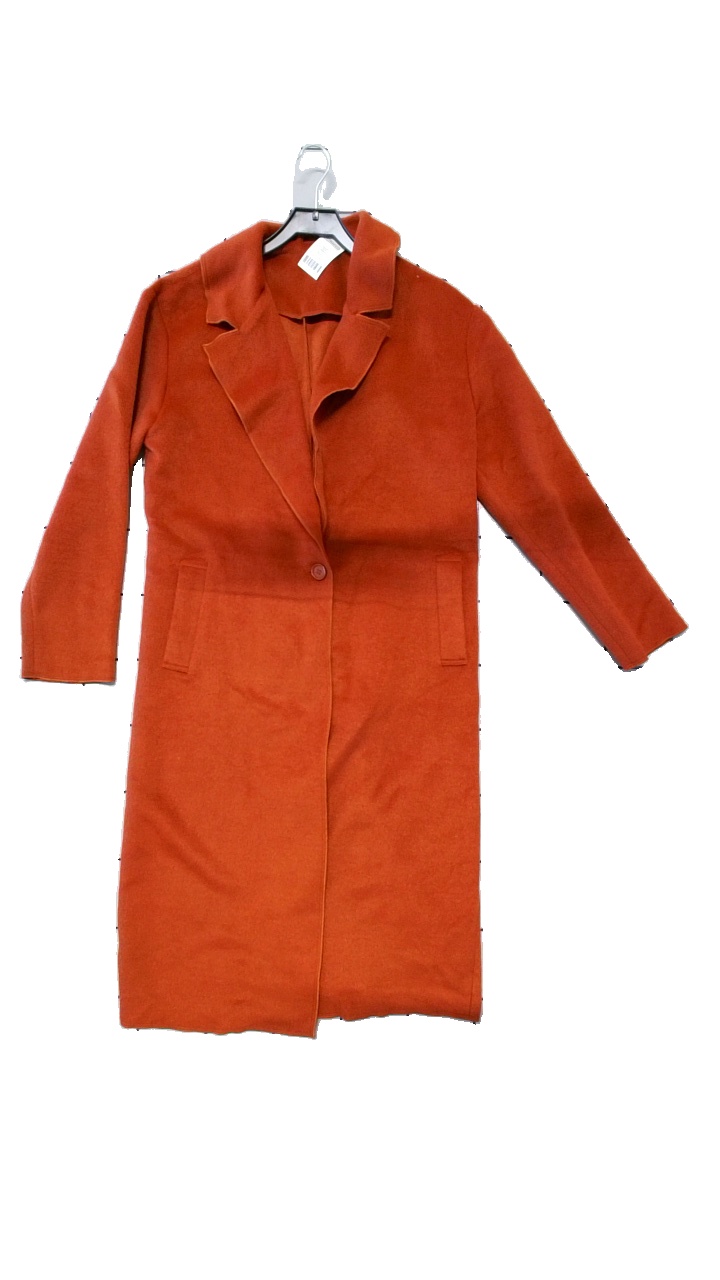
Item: Jacket (Ladies)
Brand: Missing
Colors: Red, Orange
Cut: Long
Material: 100% wool
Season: All
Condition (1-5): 5
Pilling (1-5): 4
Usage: Reuse
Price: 250-400